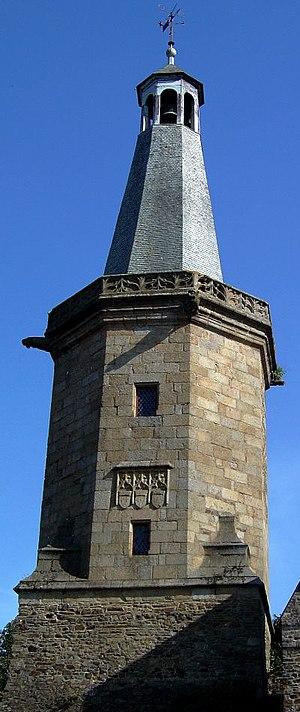
Fougères est une commune française sous-préfecture d'Ille-et-Vilaine, en région Bretagne.